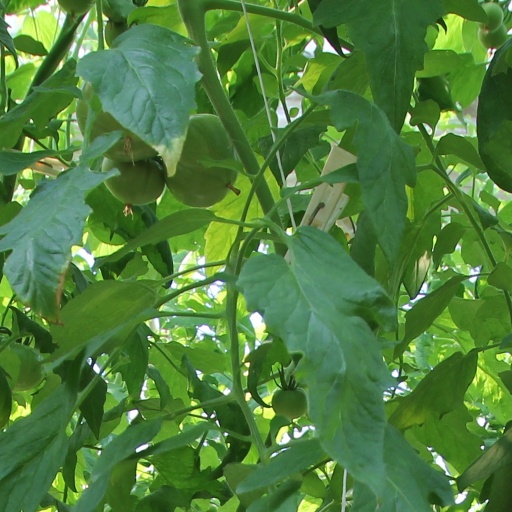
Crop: tomato